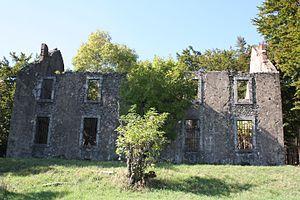
Fraisse-sur-Agout (Hérault) - Ruines du château de les Sierres
Le maquis La Tourette est un réseau de résistants contre l'occupation allemande créé par Jean Bène. Implanté sur les Hauts cantons de l'Hérault sur la commune de Ferrières-Poussarou et qui agissait jusqu'à Béziers.
Fraisse-sur-Agout, orthographiée localement Fraïsse-sur-Agoût, est une commune française située dans le département de l'Hérault, en région Occitanie.